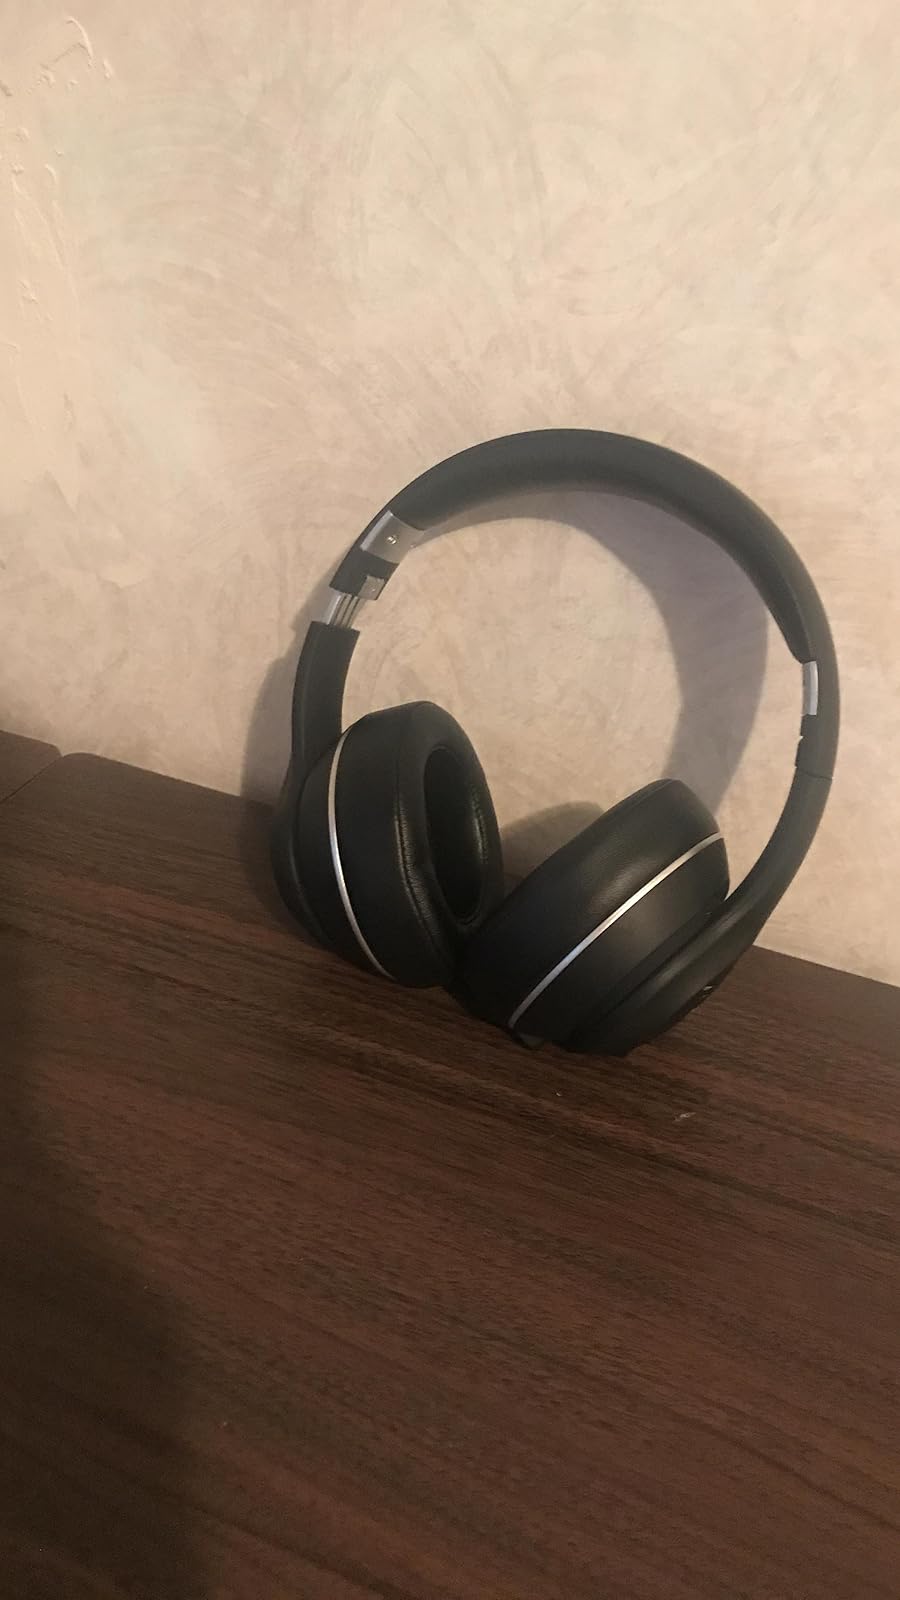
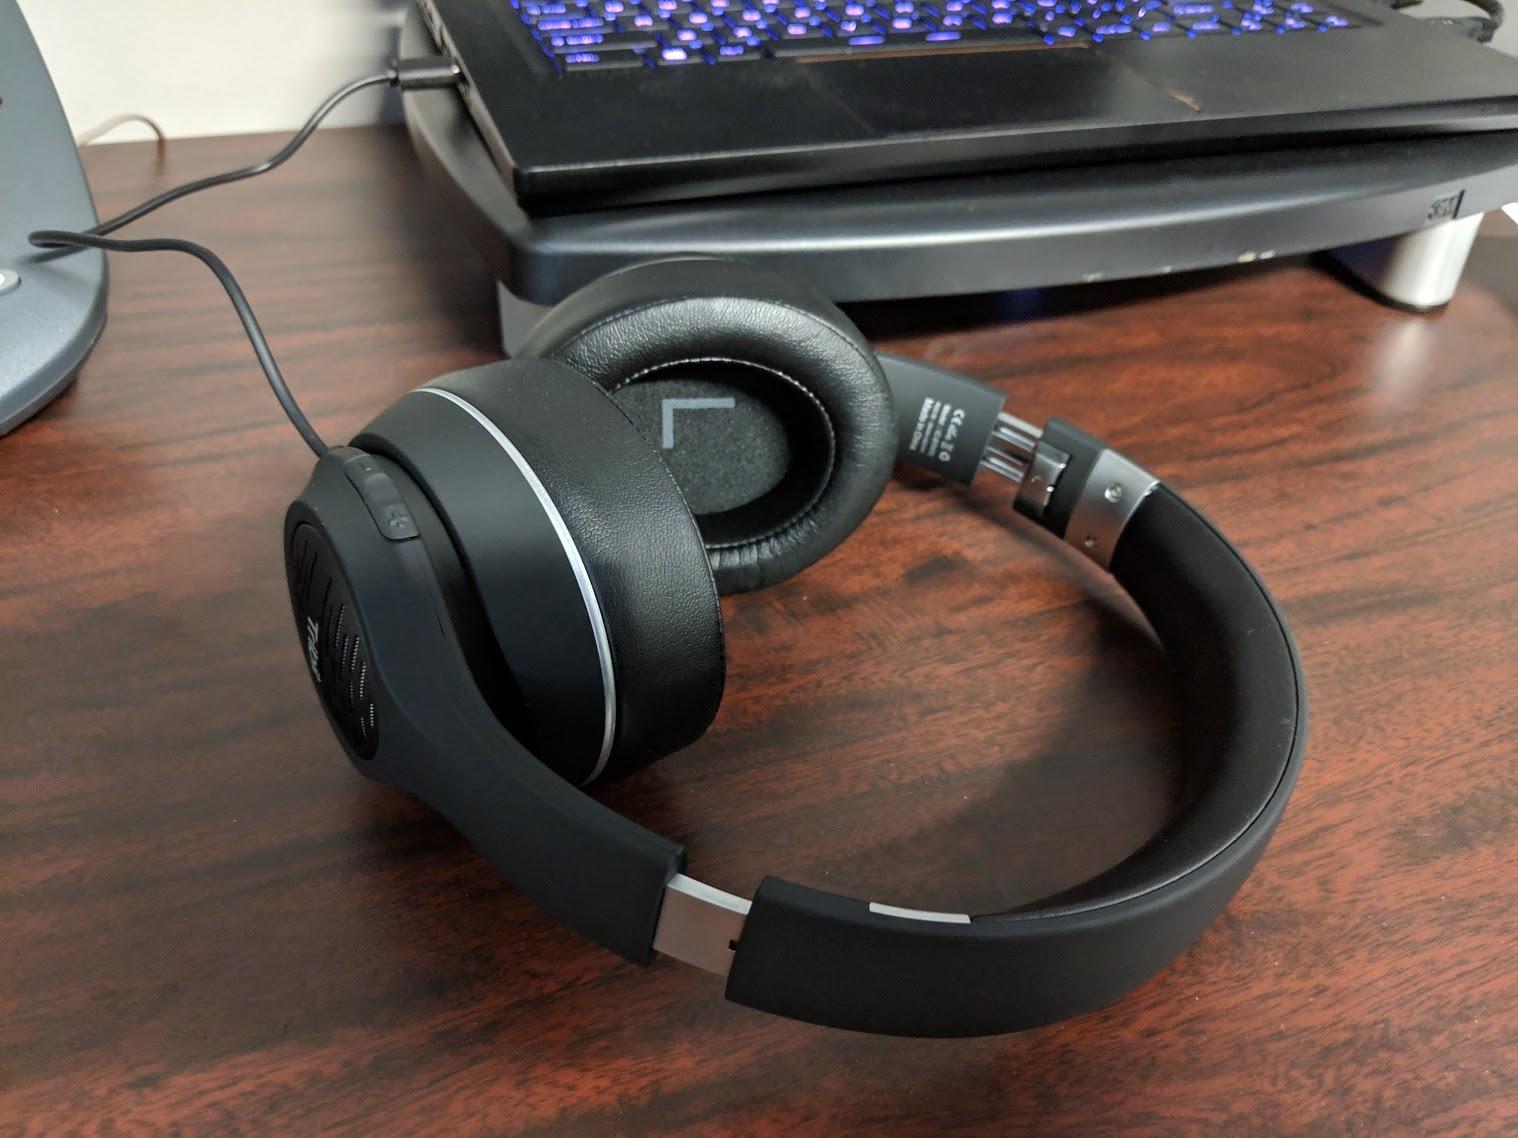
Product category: headphones
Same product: yes